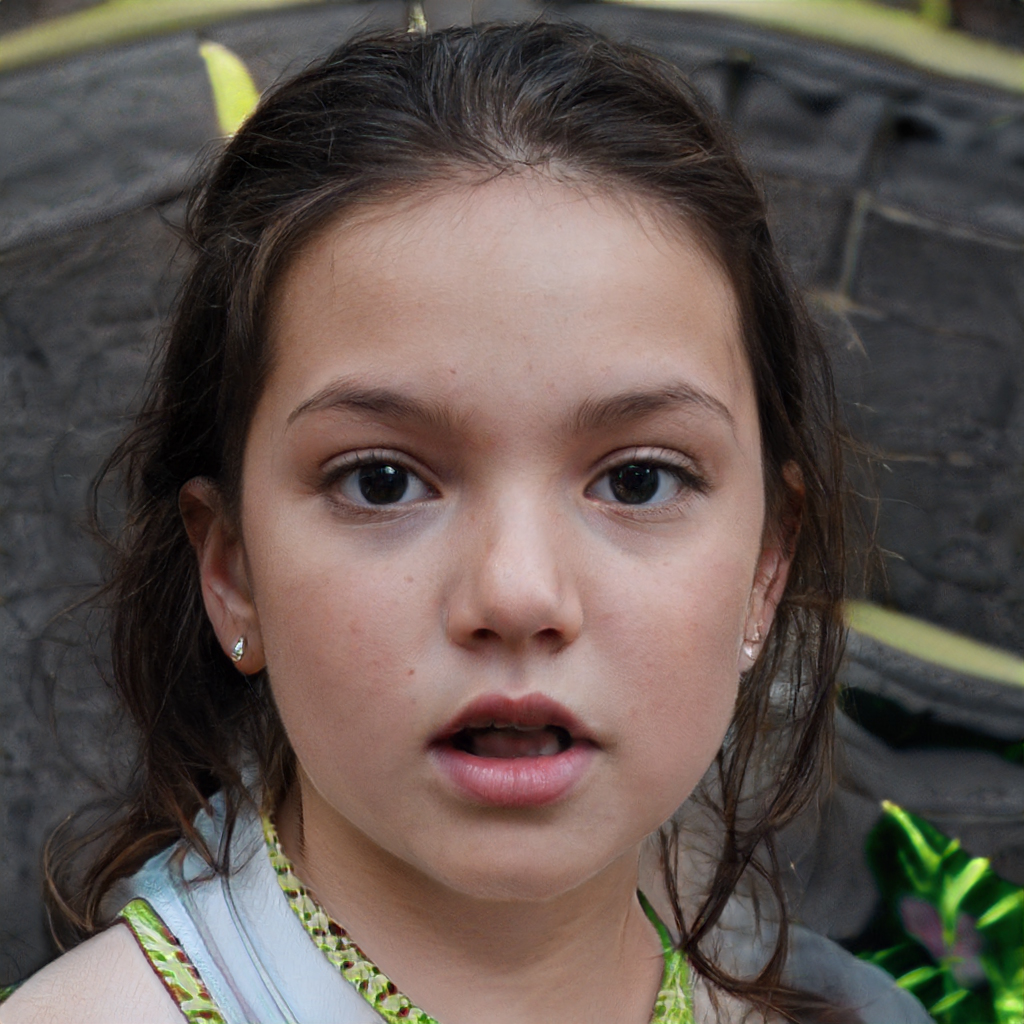
Gender: Female